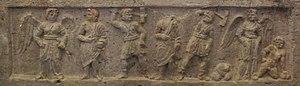
Sarcophage de Laris Pulena